Stereotype

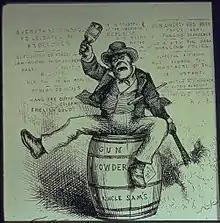
American political cartoon titled "The Usual Irish Way of Doing Things", depicting a drunken Irishman lighting a powder keg and swinging a bottle. Published in "Harper's Weekly", 1871.

Stereotypes are common in various cultural media, where they take the form of dramatic stock characters. The instantly recognizable nature of stereotypes mean that they are effective in advertising and situation comedy. Alexander Fedorov (2015) proposed a concept of media stereotypes analysis. This concept refers to identification and analysis of stereotypical images of people, ideas, events, stories, themes, etc. in media context.